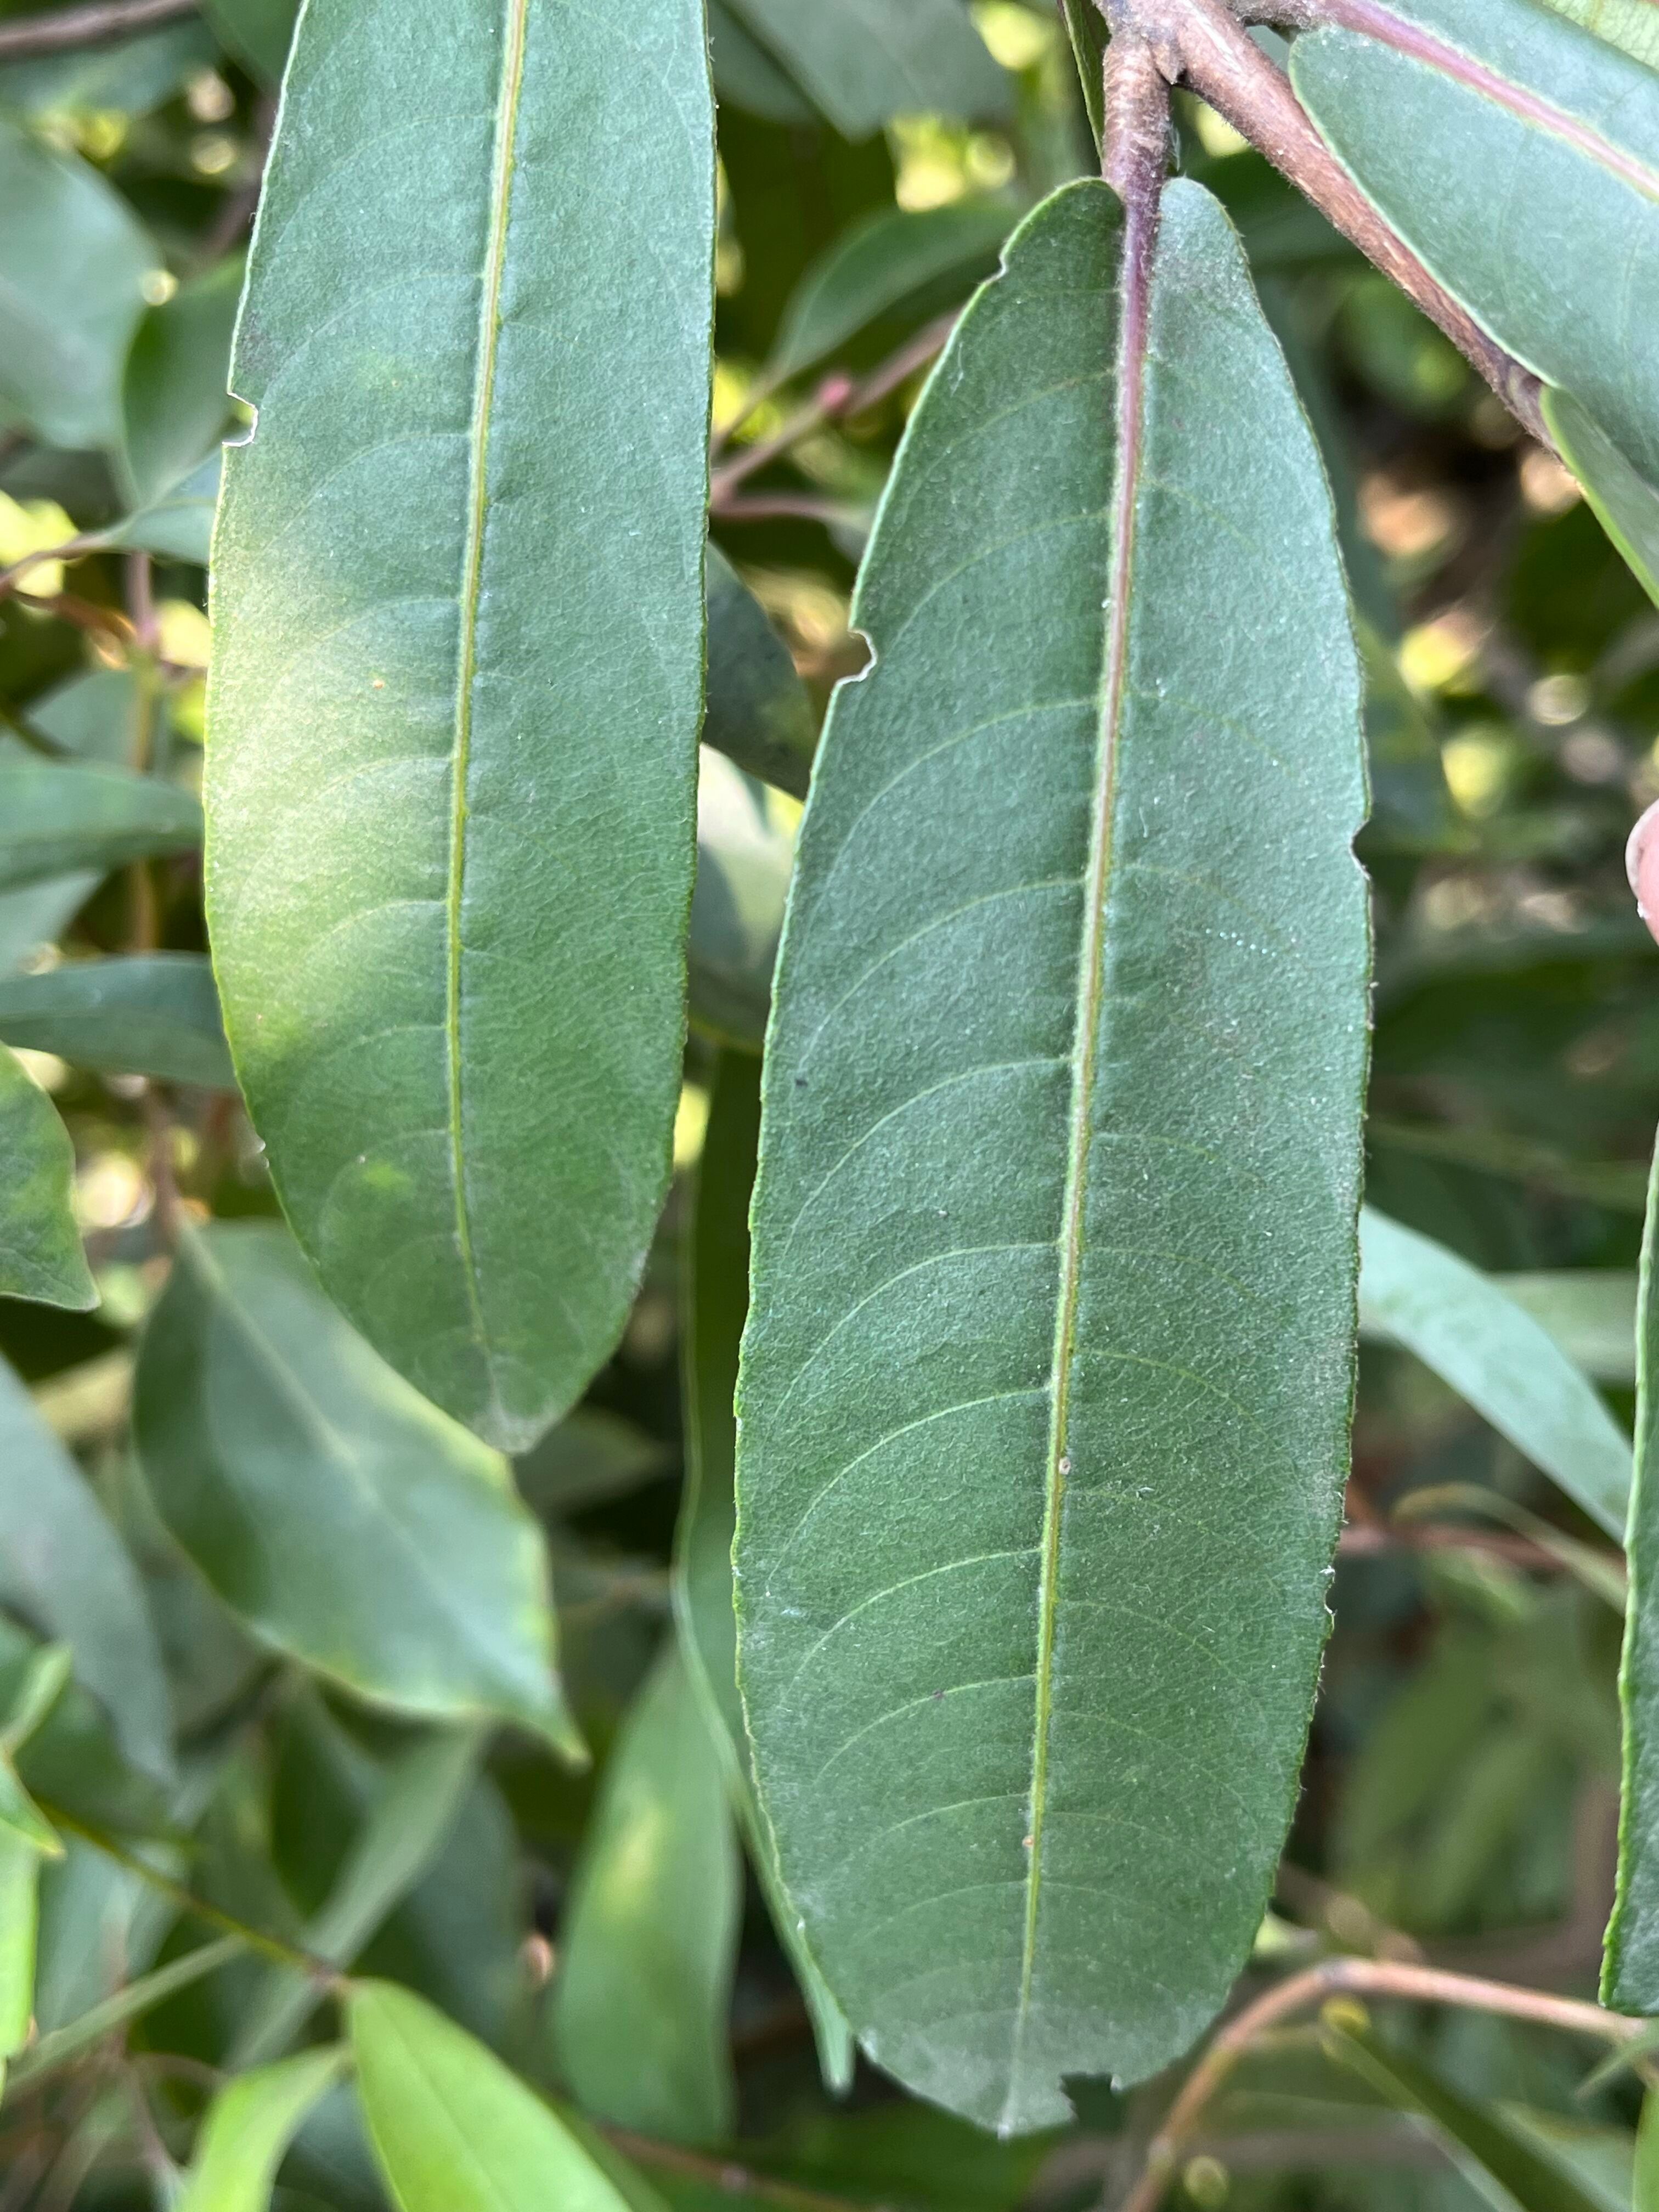
Plant species: terminalia-arjuna